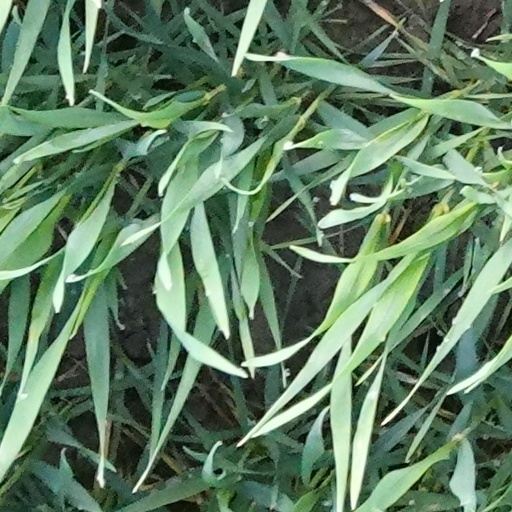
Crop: wheat